Sherbrooke, Nova Scotia

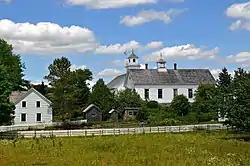
Sherbrooke Village

Sherbrooke is the site of a regional heritage site and tourist attraction known as Sherbrooke Village, an open-air museum depicting village life in the late 19th century. Founded in 1969 and part of the Nova Scotia Museum system, Sherbrooke Village employs a significant number of local residents, estimated to around 100 full-time and seasonal workers. There are approximately 30 historic buildings including a working blacksmith shop, a pottery shop, a water powered lumber mill, which is located off site, a tea room (restaurant), and several animal barns which contain sheep, horses, cow, chickens, turkeys, and peafowl or peacocks. It also has an Ambrotype photo studio which has operated continuously each summer since 1976. Sherbrooke village is the largest component of the Nova Scotia Museum complex. It is open in the summer months from June to October and at select times during the rest of the year.